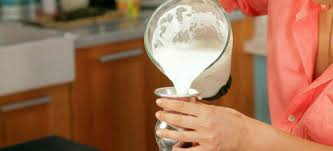
Label: ayran